Bruce Smith (halfback)

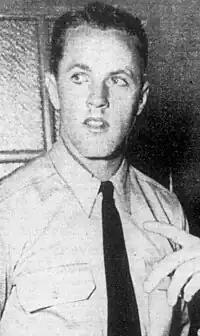
Smith in 1943

Bruce Phillip Smith (February 8, 1920 – August 28, 1967), nicknamed "Boo", was an American football halfback. He played college football for the Minnesota Golden Gophers, where he won the Heisman Trophy in 1941.